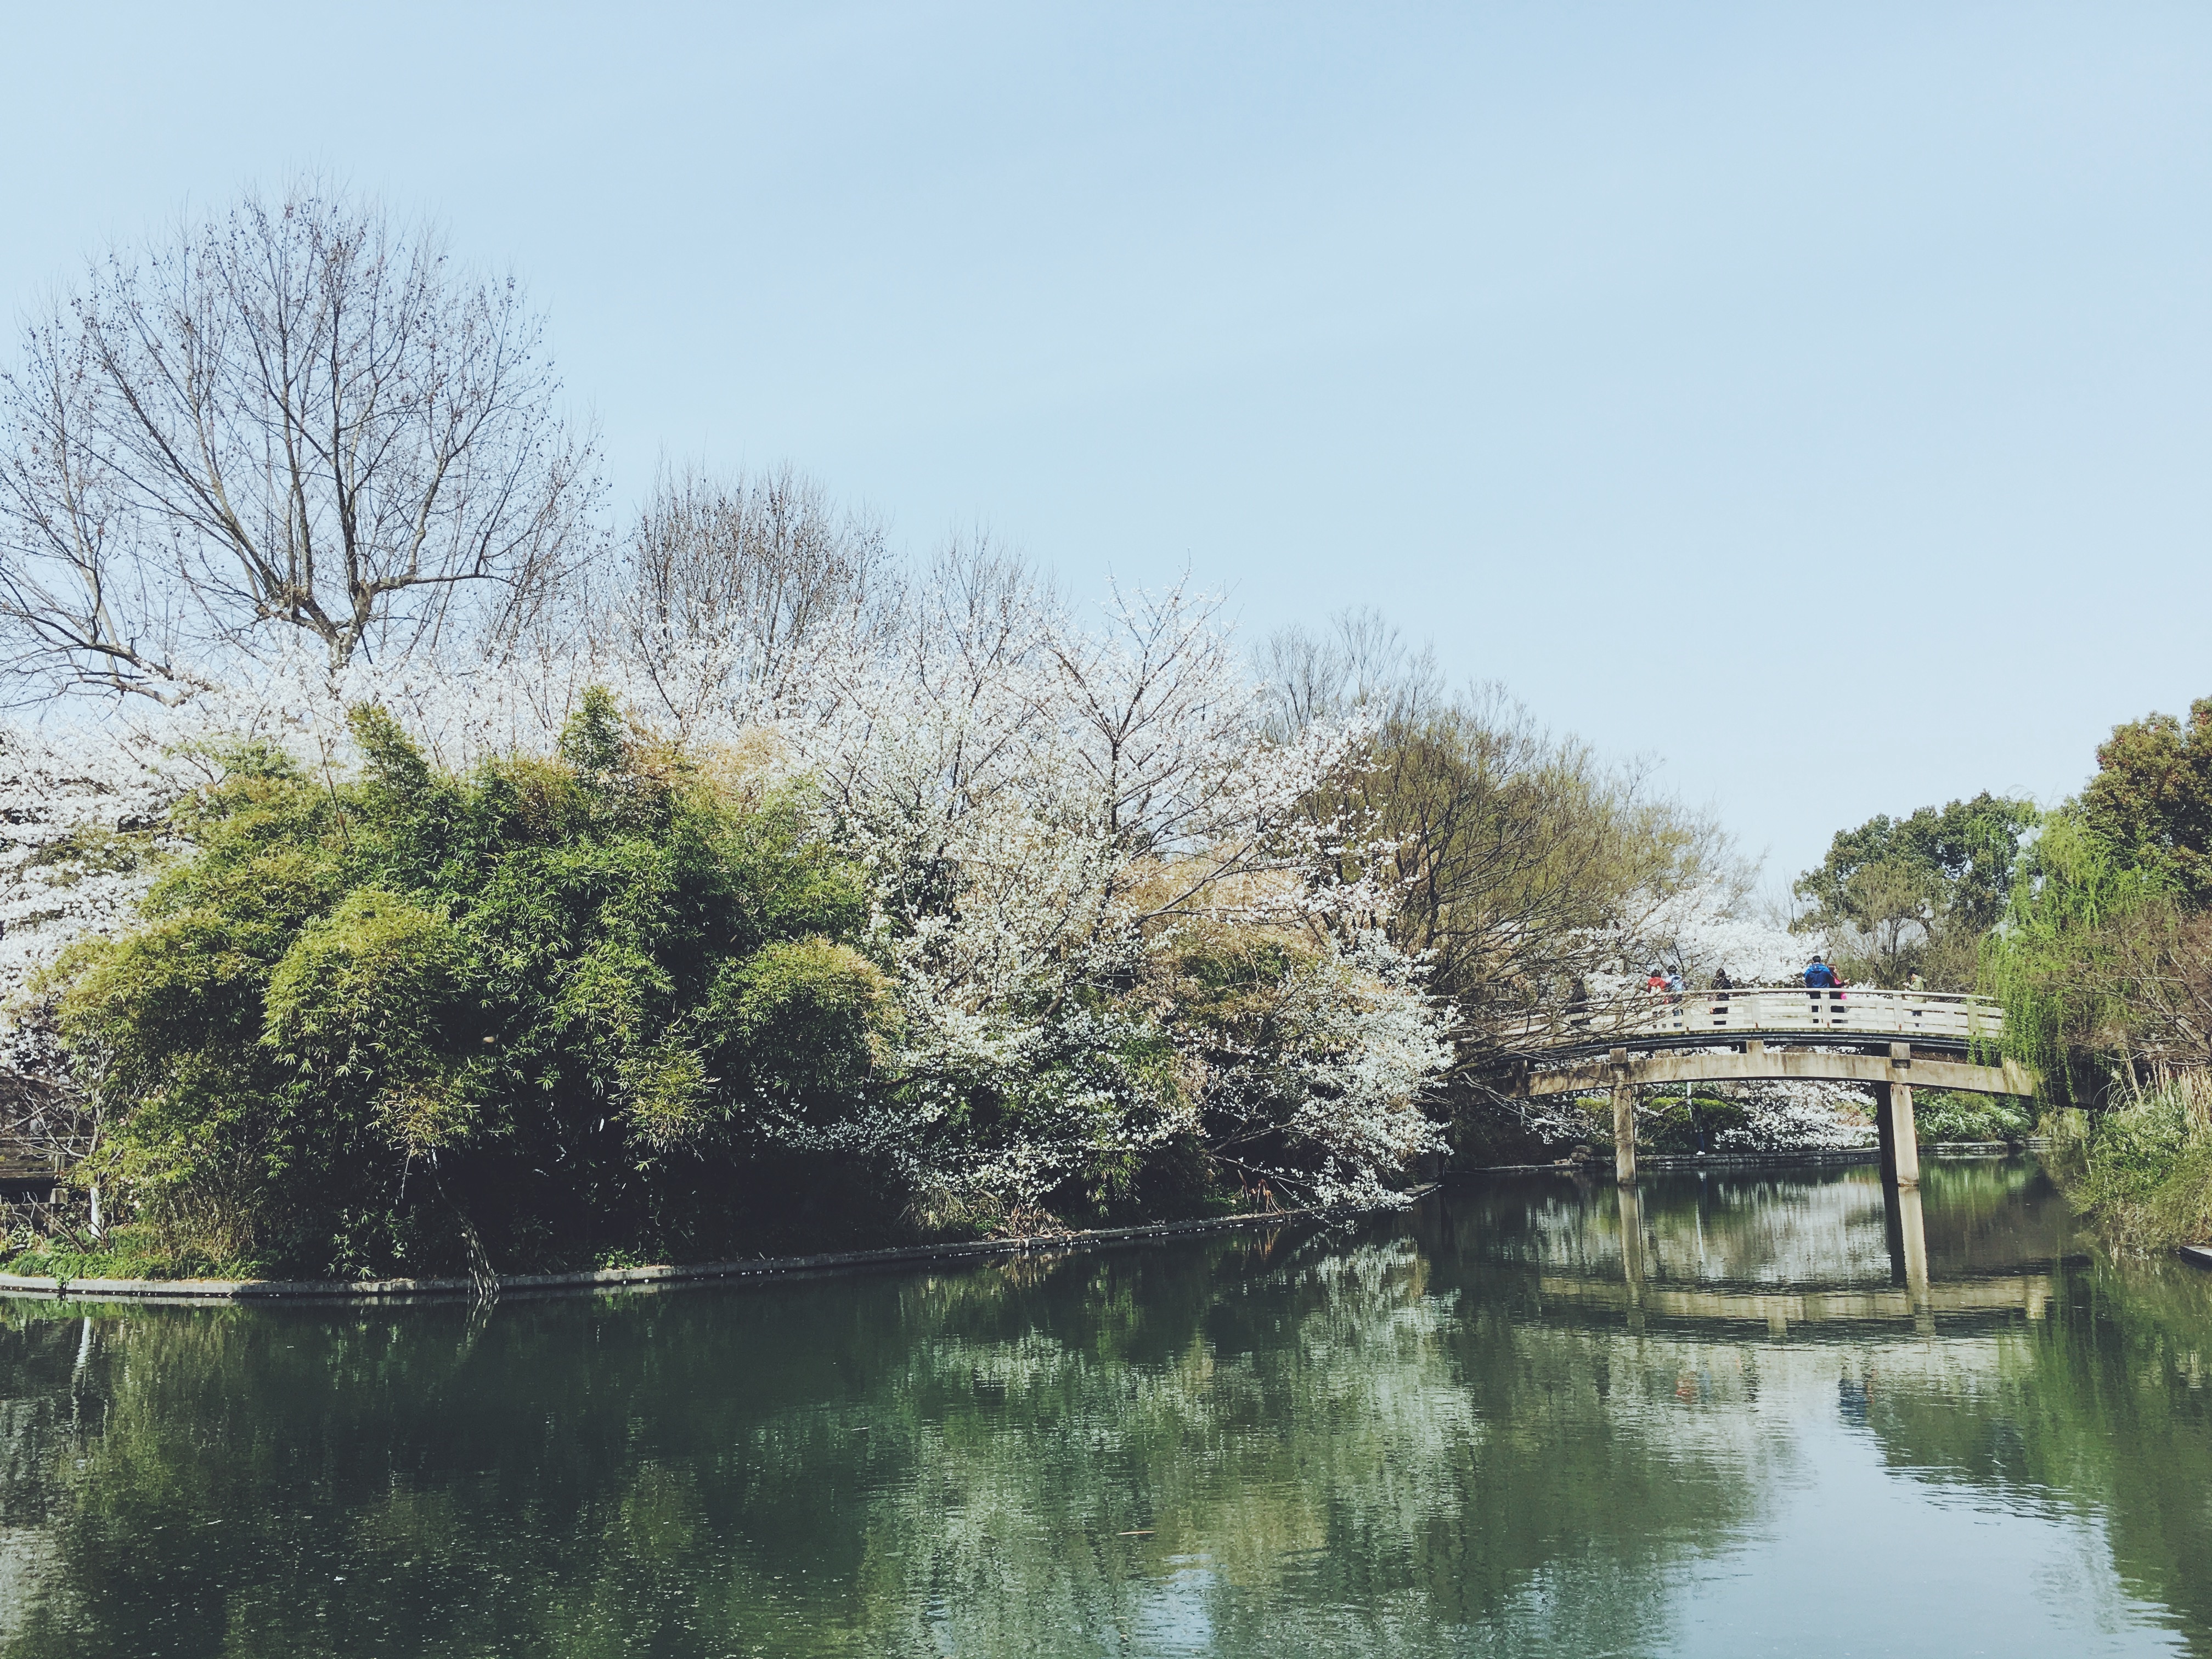
tree, water, plant, flower, lake, river, canal, pond, reflection, park, reservoir, waterway, body of water, woody plant